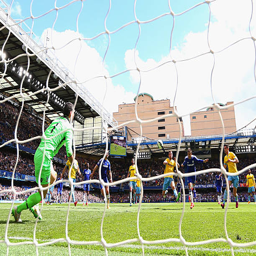
soccer player scores their first goal with a header past football player during the match .